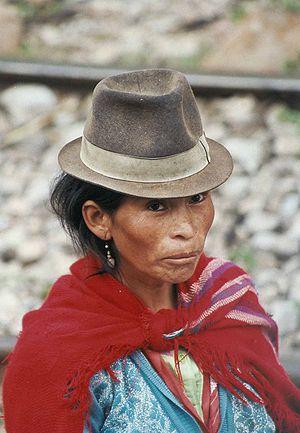
Les Quechuas, Quichuas, Kichuas, Kichwas ou Kechuas, sont un groupe de peuples d'Amérique du Sud qui forment la plus nombreuse des familles ethnolinguistiques amérindiennes : le groupe de langues quechua.